London EV Company

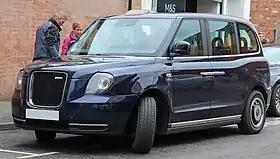
LEVC TX

Geely had been in talks over the possibility of converting London's black cabs into electric-powered vehicles. The company said it has held talks with UK government officials about the plan. The TX range extender electric vehicle is built at a new facility near Ansty Park, northeast of Coventry. By April 2022, over 5,000 TX's has been sold in London, around a third of London's taxi fleet.